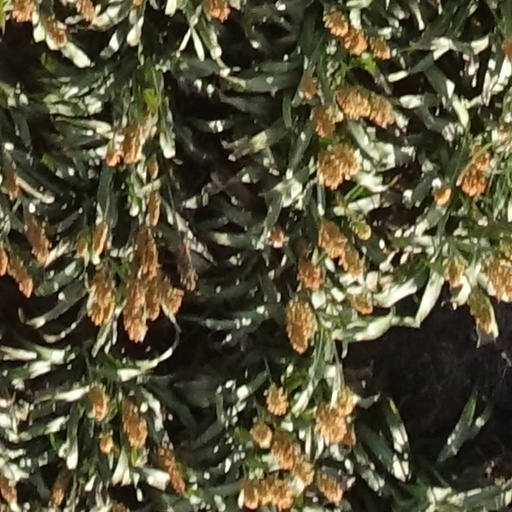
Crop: sorghum